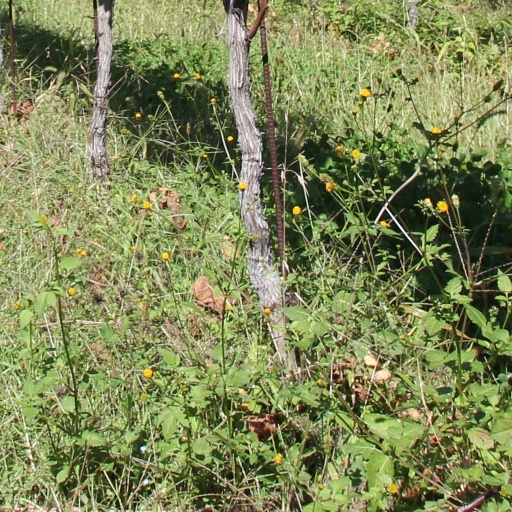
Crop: grape